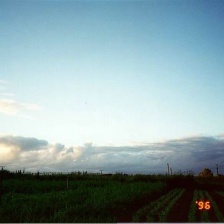
Cloud type: Stratocumulus